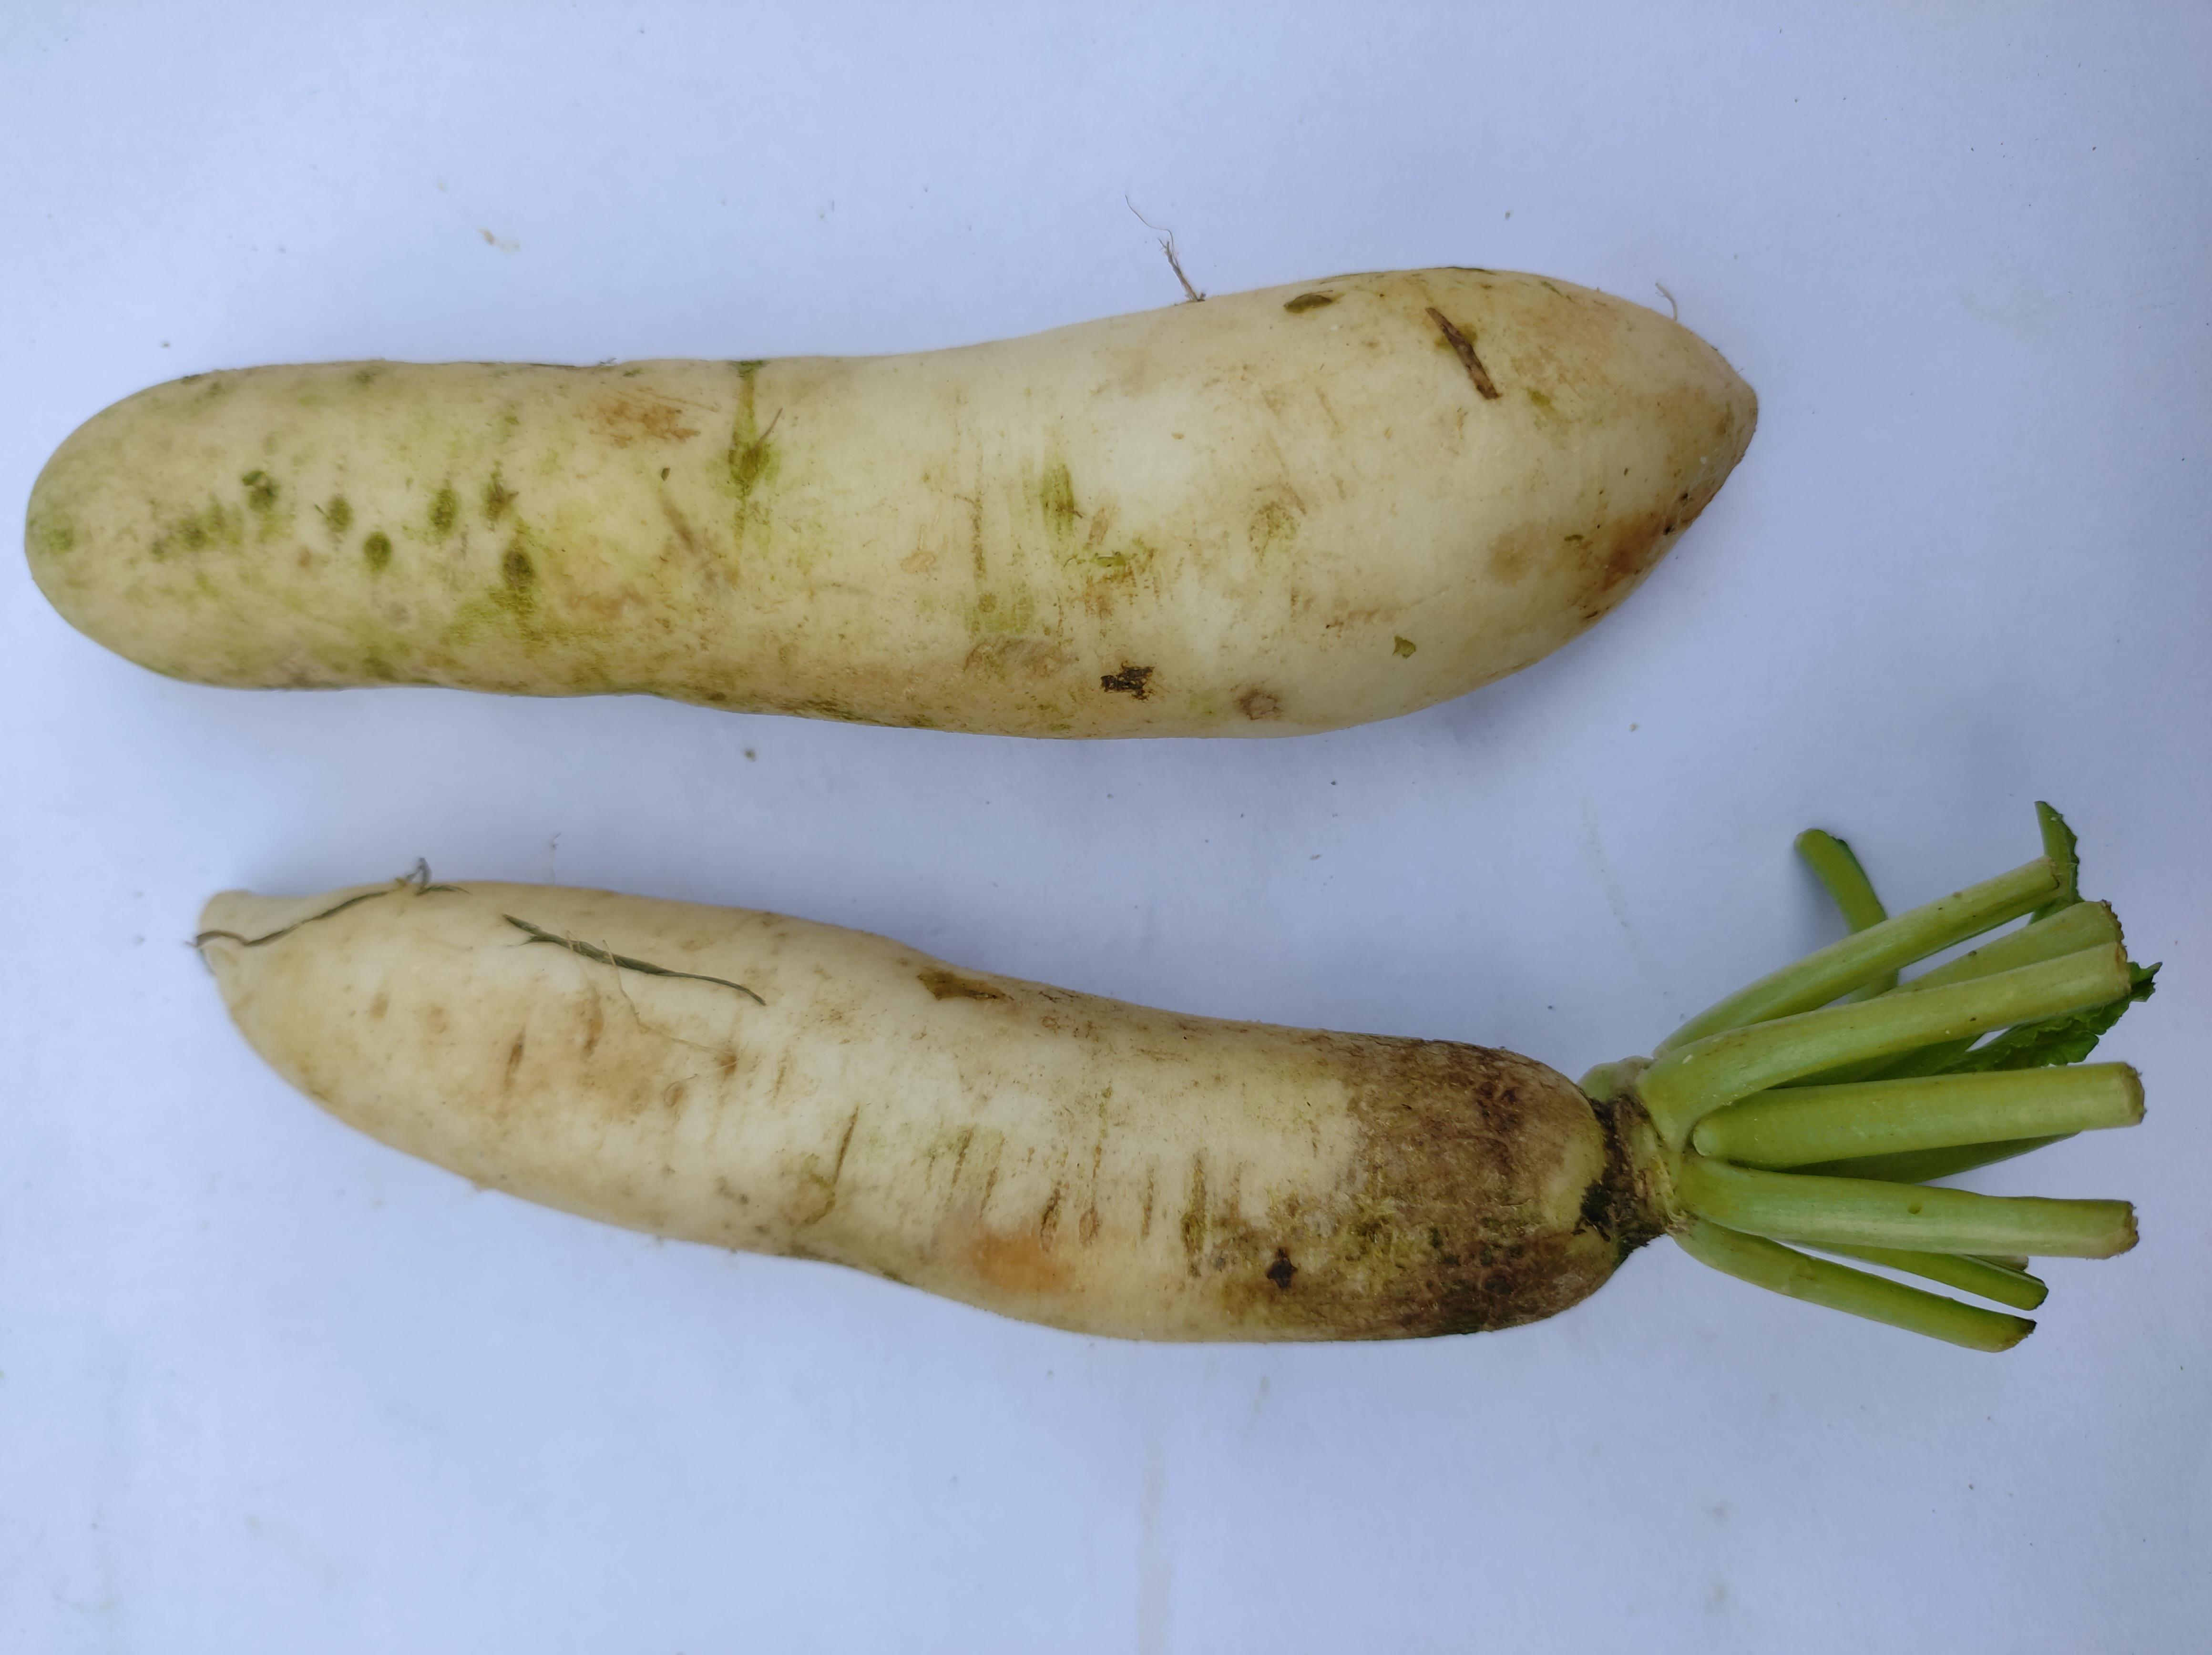
Label: Radish